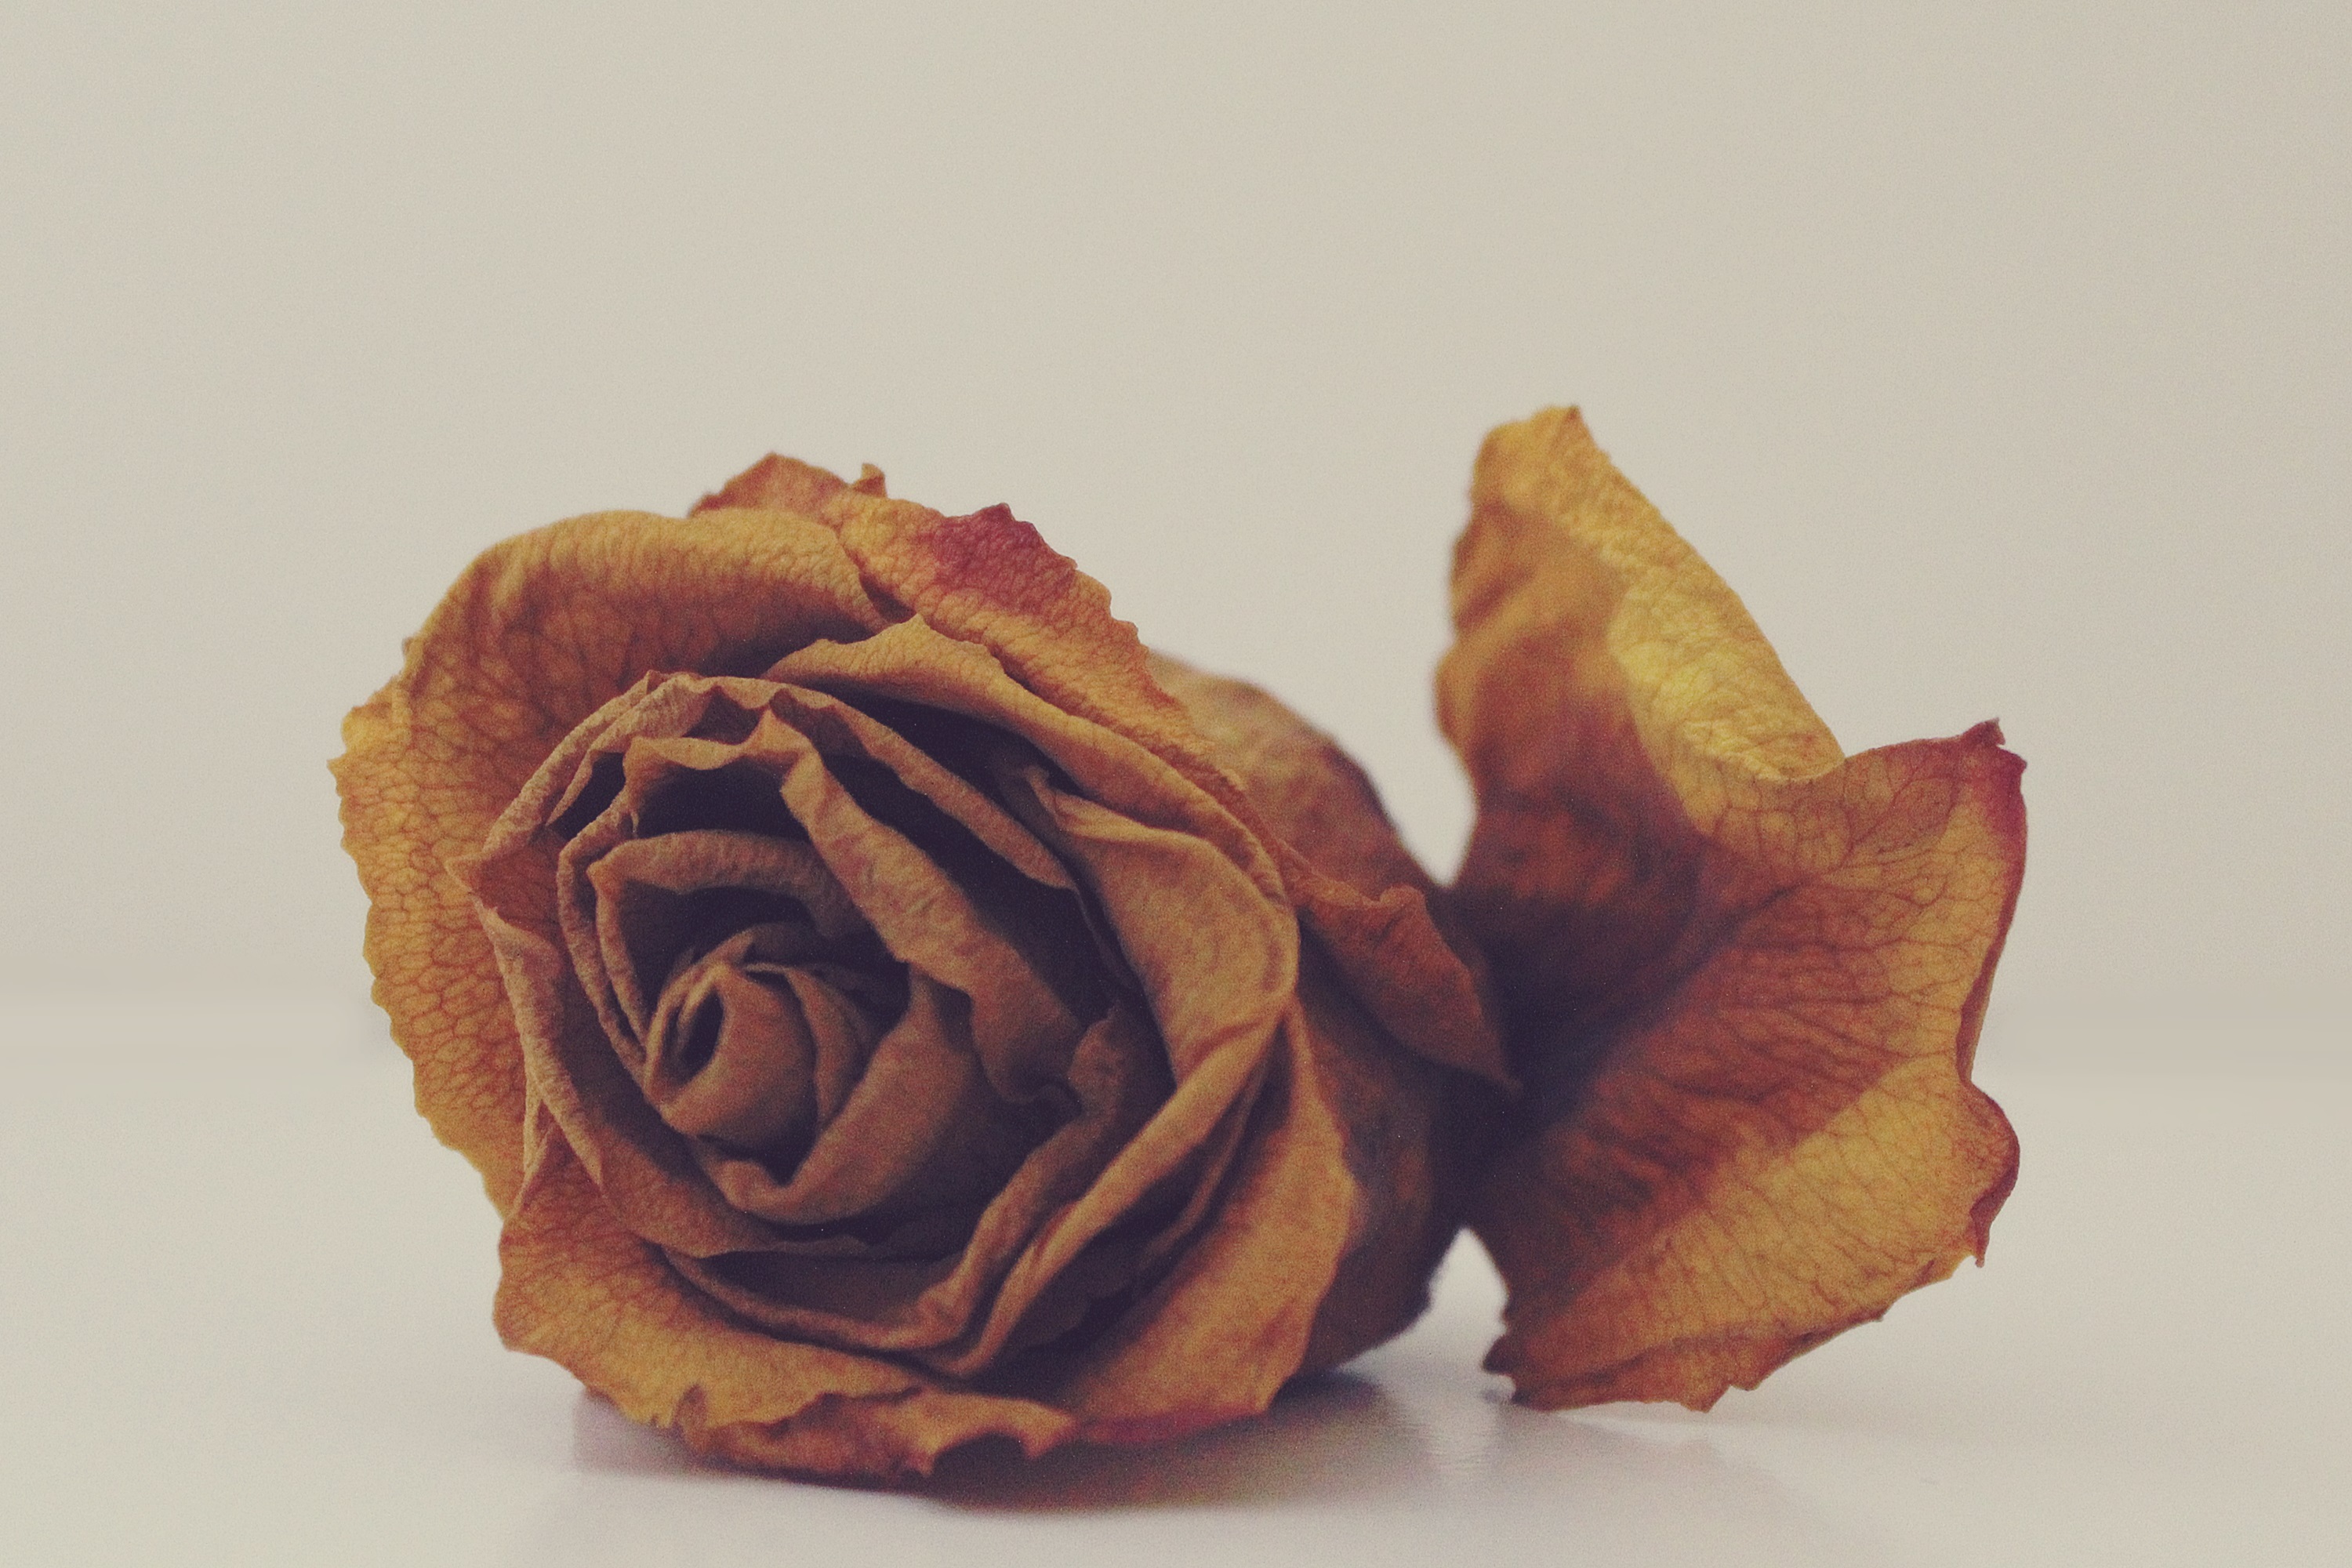
nature, plant, leaf, flower, petal, dry, love, rose, orange, food, produce, dried, yellow, close, flowers, textile, art, petals, withered, carving, faded, transient, fragrance, rose flower, flowering plant, withered bloom, land plant